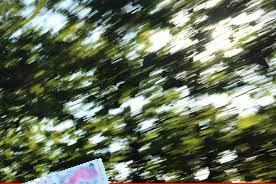
Denominación: 200